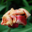
Label: tulip